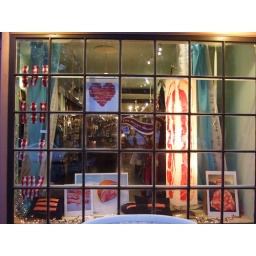
magnets by sappymoose tree, prints by mike geno, jessica lewis, lamp by mike geno, pillows by elaine golak... love of bacon shared by all